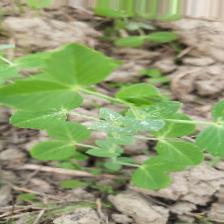
Label: Powdery Mildew